Sierras de Córdoba

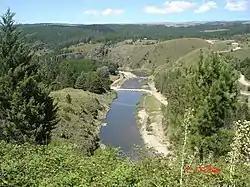
River El Durazno

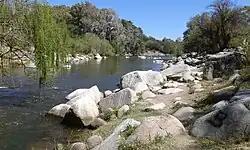
River Cruz del Eje

The Sierras de Córdoba lie between the Espinal ecoregion to the east and the Chaco ecoregion to the west. Rainfall is generally higher on the eastern slopes, and the western slopes are in the drier rain shadow of the mountains. The flora and fauna of the Sierras is related to that of the Chaco region, except for high elevations, where Andean species predominate.